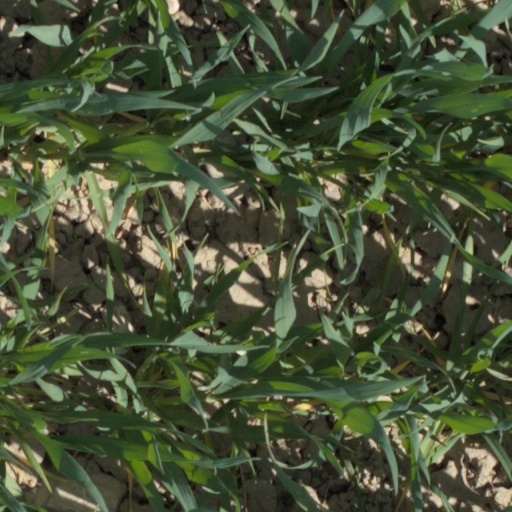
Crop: wheat